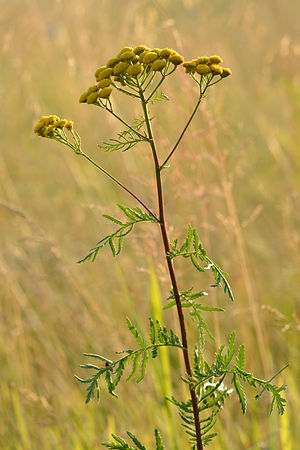
Rejnfan
Rejnfan eller guldknap er en 50-100 cm høj urt, der vokser langs veje og på skrænter og strandvolde. Alle overjordiske dele af planten lugter stærkt krydret.